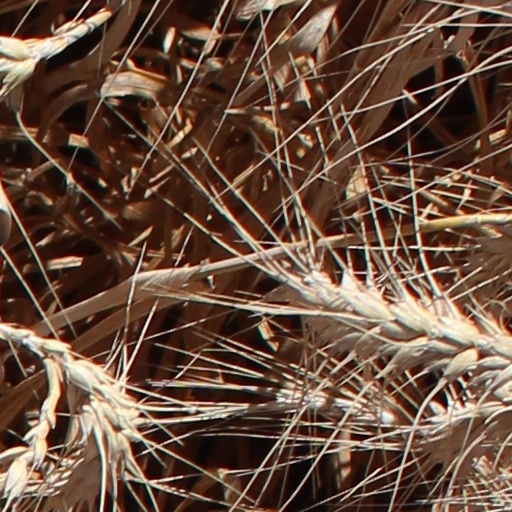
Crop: wheat